Sara Osuna

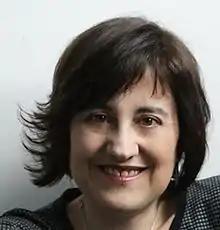

Sara Osuna Acedo (born 1958) has a PhD in Philosophy and Education Sciences by Spain's Universidad Nacional de Educación a Distancia (UNED).